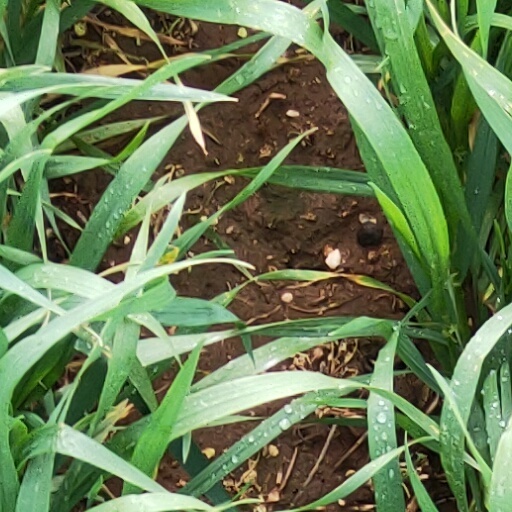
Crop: wheat